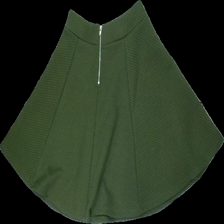
View: back
Type: Skirt
Category: Ladies
Brand: H&M
Brand text on label: divided
Colors: Green
Material: 100% polyester
Pattern: Geometric print
Cut: Regular
Size: XS
Season: Summer
Price range: <50
Recommended usage: Reuse